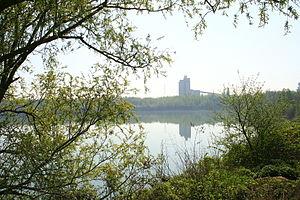
Obourg (Belgique), lac des carrières vu depuis le jardin géologique.
Obourg est une section de la ville belge de Mons située en Région wallonne dans la province de Hainaut.